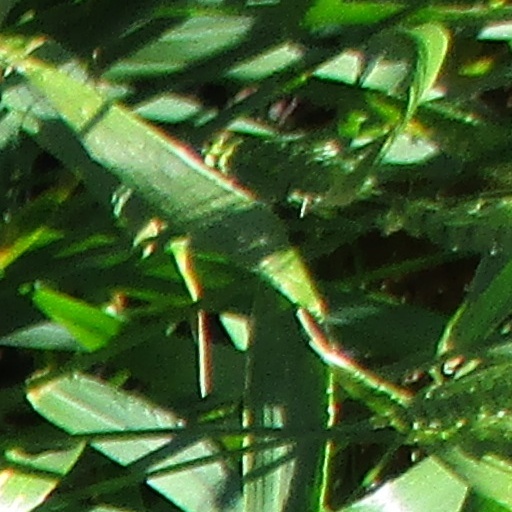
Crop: wheat